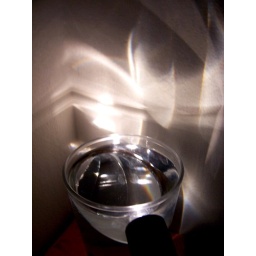
Place a small mirror in a glass of water, shine a flashlight at the mirror. Look for rainbows on the walls.